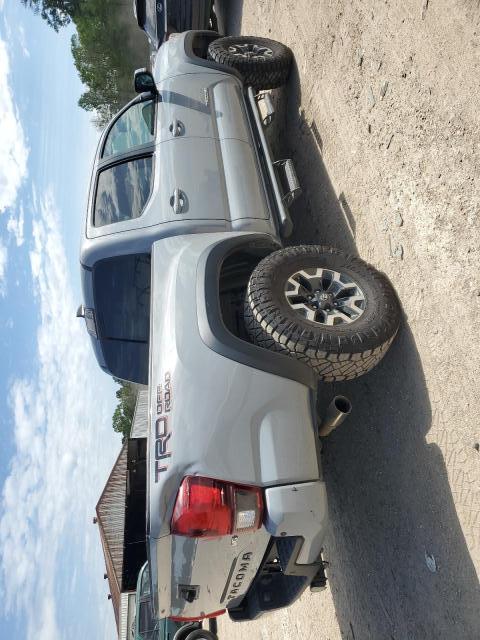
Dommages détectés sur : aile avant droite, porte avant droite, porte arrière droite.
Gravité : mineur